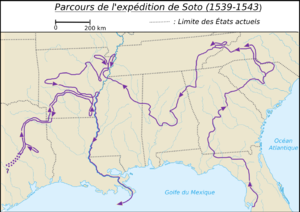
L'Histoire du Mississippi, État regroupant les terres sur la partie sud de la rive est du fleuve Mississipi est dans un premier temps très dépendante de celle de Louisiane et des terres de l'actuel État de l'Alabama sur lesquelles a été implantée la capitale de cet ensemble appartenant alors à la France, Fort Louis de la Mobile, de 1701 à 1723.
Hernando de Soto, né en 1496 ou 1497 en Estrémadure, à Barcarrota ou à Jerez de los Caballeros, en Espagne, et mort le 21 mai 1542 dans l’actuel Arkansas, était un conquistador et explorateur espagnol. Encore adolescent, il participa à la conquête de l’Amérique centrale aux côtés du premier gouverneur de Panama, Pedrarias Dávila. Il se joignit à Francisco Pizarro au début des années 1530, lors de ses conquêtes en Amérique du Sud.